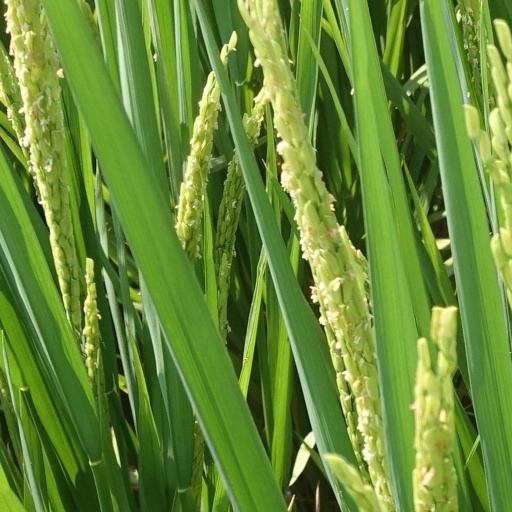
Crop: rice